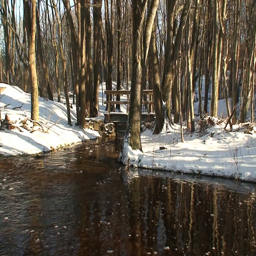
fast flowing river turning into ice during winter on the island